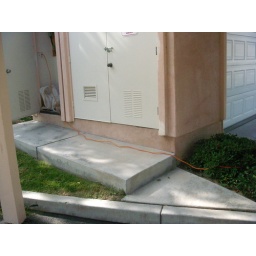
Cord running around the corner, and into the access closet for the telephone company.